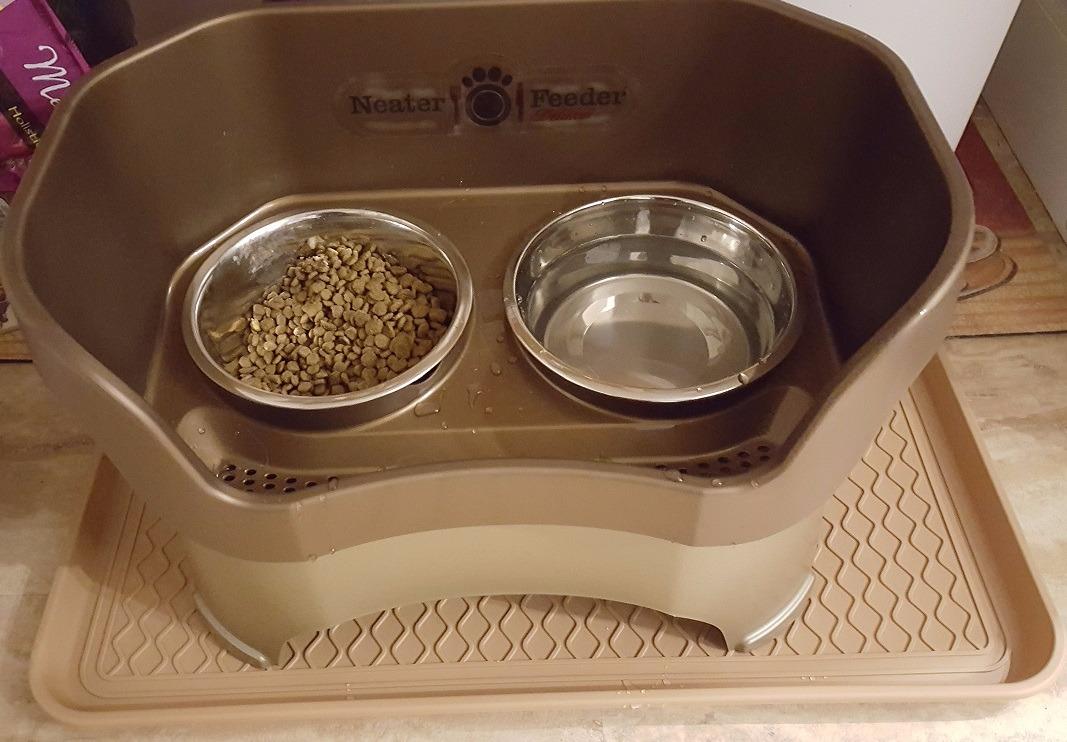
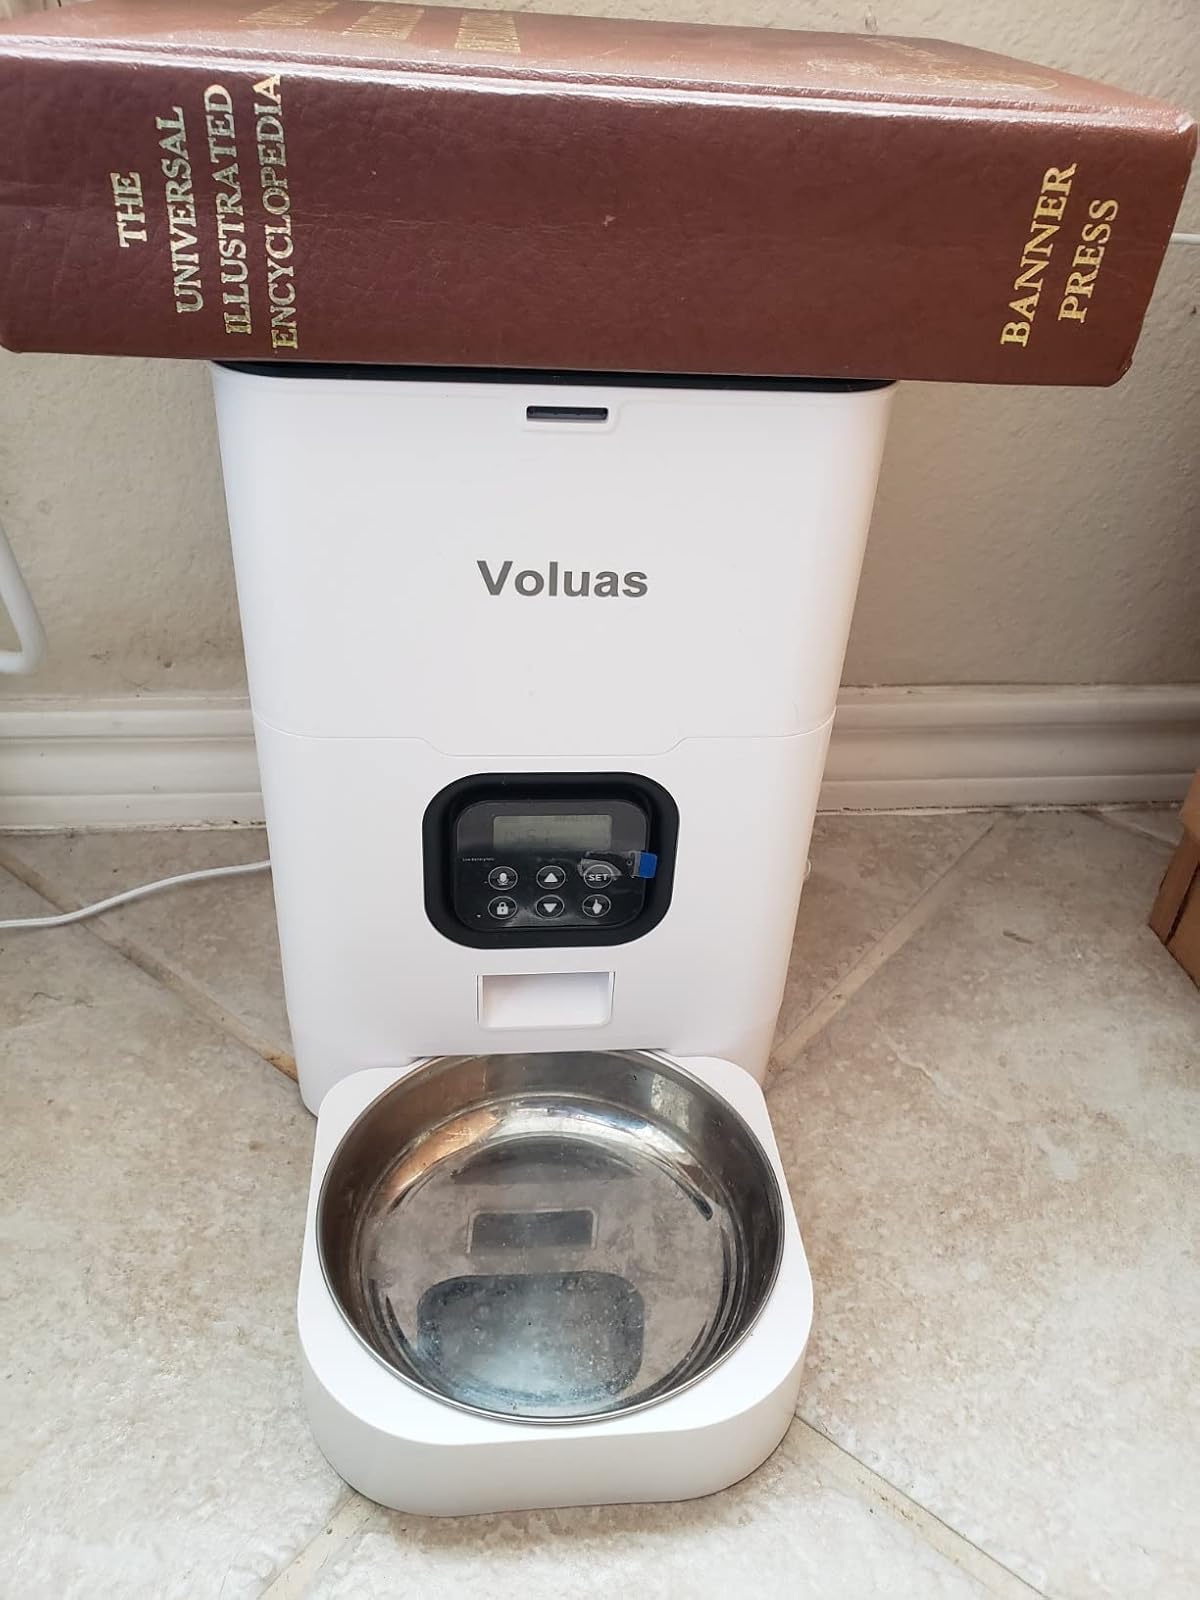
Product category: items_feeder
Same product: no